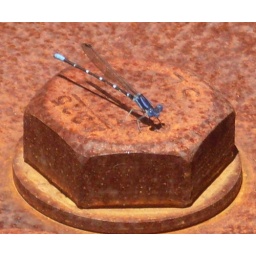
Damselfly (perhaps Enallagma civile) on a red bridge at Oak Point Preserve in Plano, Texas.